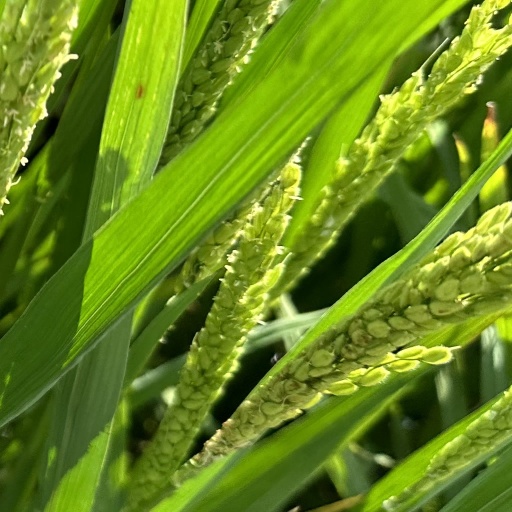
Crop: rice